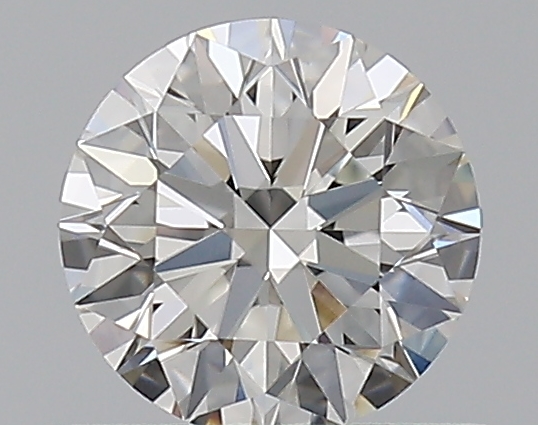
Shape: round
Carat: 0.54
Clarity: VVS2
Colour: G
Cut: EX
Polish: EX
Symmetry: EX
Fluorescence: N
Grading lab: GIA
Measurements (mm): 5.17 x 5.19 x 3.22